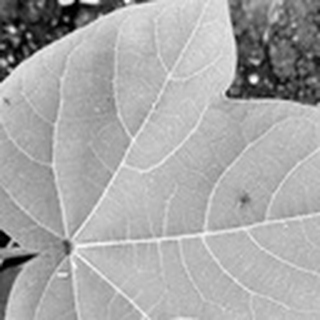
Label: healthy_cotton